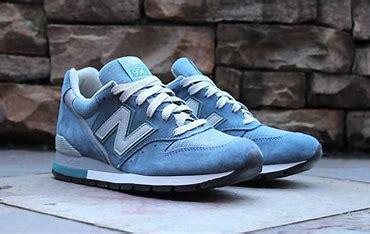
Brand: New
Model: Balance New Balance 996 Series